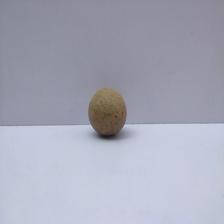
Size: Small